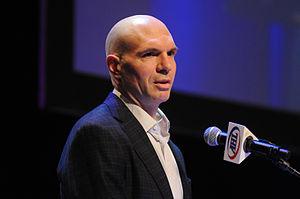
Eric Weinrich est un joueur professionnel américain de hockey sur glace.